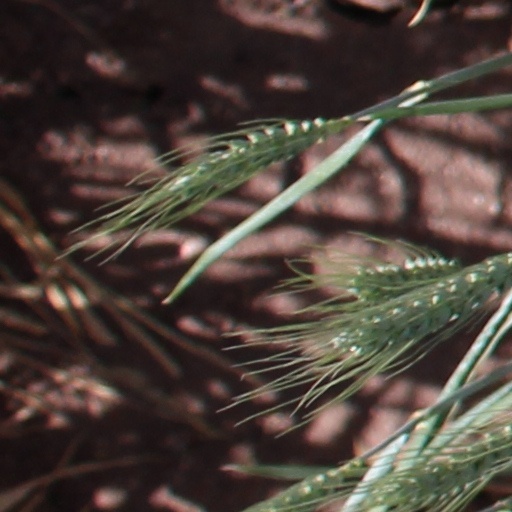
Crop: wheat